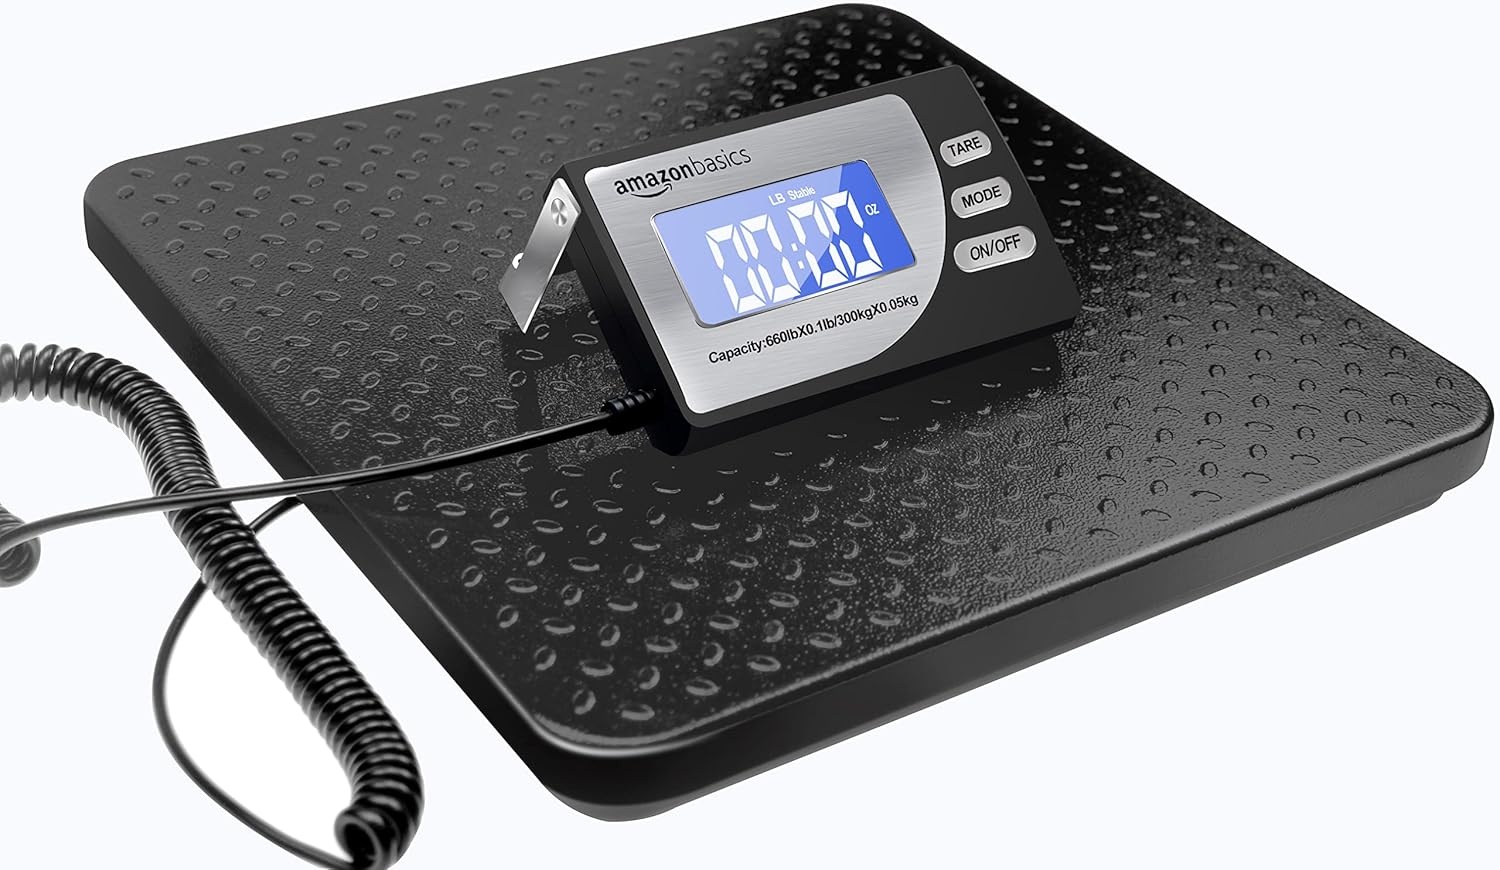
Amazon Basics Digital Postal Scale, Heavy Duty Weighing Platform for Packages, Shipping, 660 lb Capacity, 1 Ounce Readability, Portable, Black
Brand: AmazonBasics
Overview Brand : Amazon Basics Color : Black Recommended Uses For Product : Packages Special Feature : Backlit Display, Large Display Display Type : LCD About this item Digital shipping postal scale for weighing items; heavy duty yet lightweight, portable design Includes a postal scale and an AC adapter; durable black ABS with an aluminum anti-skid platform 660 pound (300kg) capacity reads to 0.11 pound/50g/2 ounce in 0.1 ounce increments; minimum load weight is 6 ounces (150g) Measuring units in kg, ounces, and pounds Additional separated large back-lit LCD display allows for reading the weighing data from a distance of up to 2m Tare function for resetting the scale to zero after setting a container on the platform; great for net weights Powered by 2 x AAA batteries, USB cable, or AC adapter; 5 minute auto shutoff when battery powered; stays on when plugged in; note: data cannot be transferred through USB cable Product dimensions: 11.81 x 11.81 x 1.38 inches (LxWxH)
Category: Office Supplies > Office Equipment > Postage Meters